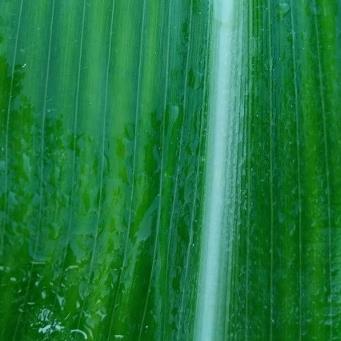
Crop: Maize
Condition: stripe-d